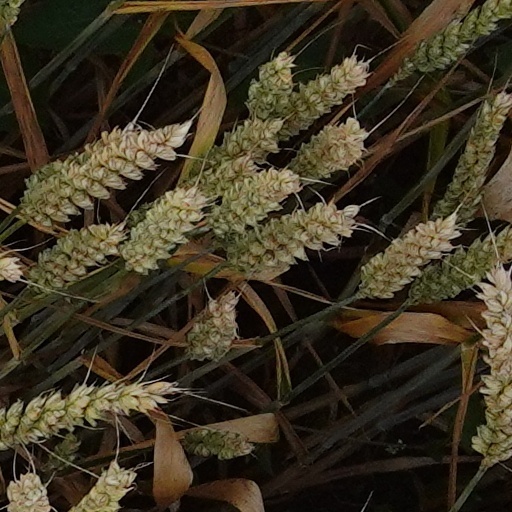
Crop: wheat